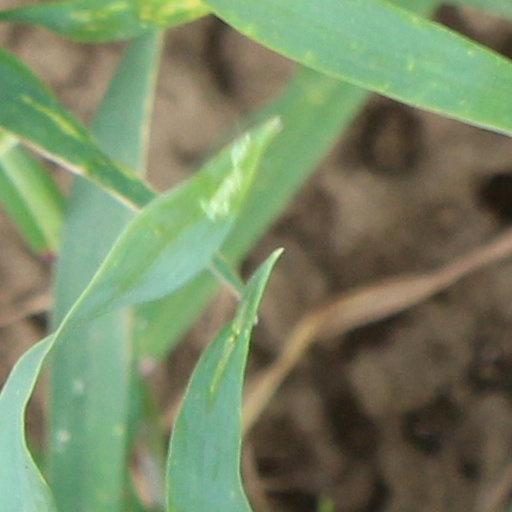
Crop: wheat